Nebo Moskvy

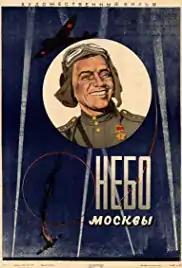
Film poster

Nebo Moskvy, (aka The Moscow Sky and Moscow Skies) is a 1944 Soviet World War II film directed by Yuli Raizman. The film is a Soviet-era wartime film depicting the air defence of Moscow in 1941.